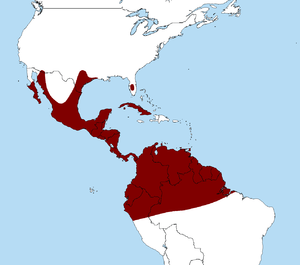
Cette liste des oiseaux au Canada provient de Bird Checklists of the World en date du mois de juillet 2018.
Cette liste des espèces d'oiseaux au Québec recense les taxons de ce groupe observés dans cette province du Canada. Elle provient de l'American Ornithologist Union en date du mois de janvier 2019. Elle comprend 470 espèces dont :